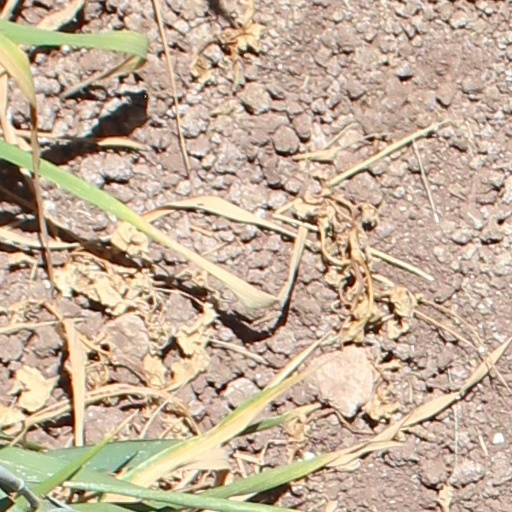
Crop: wheat